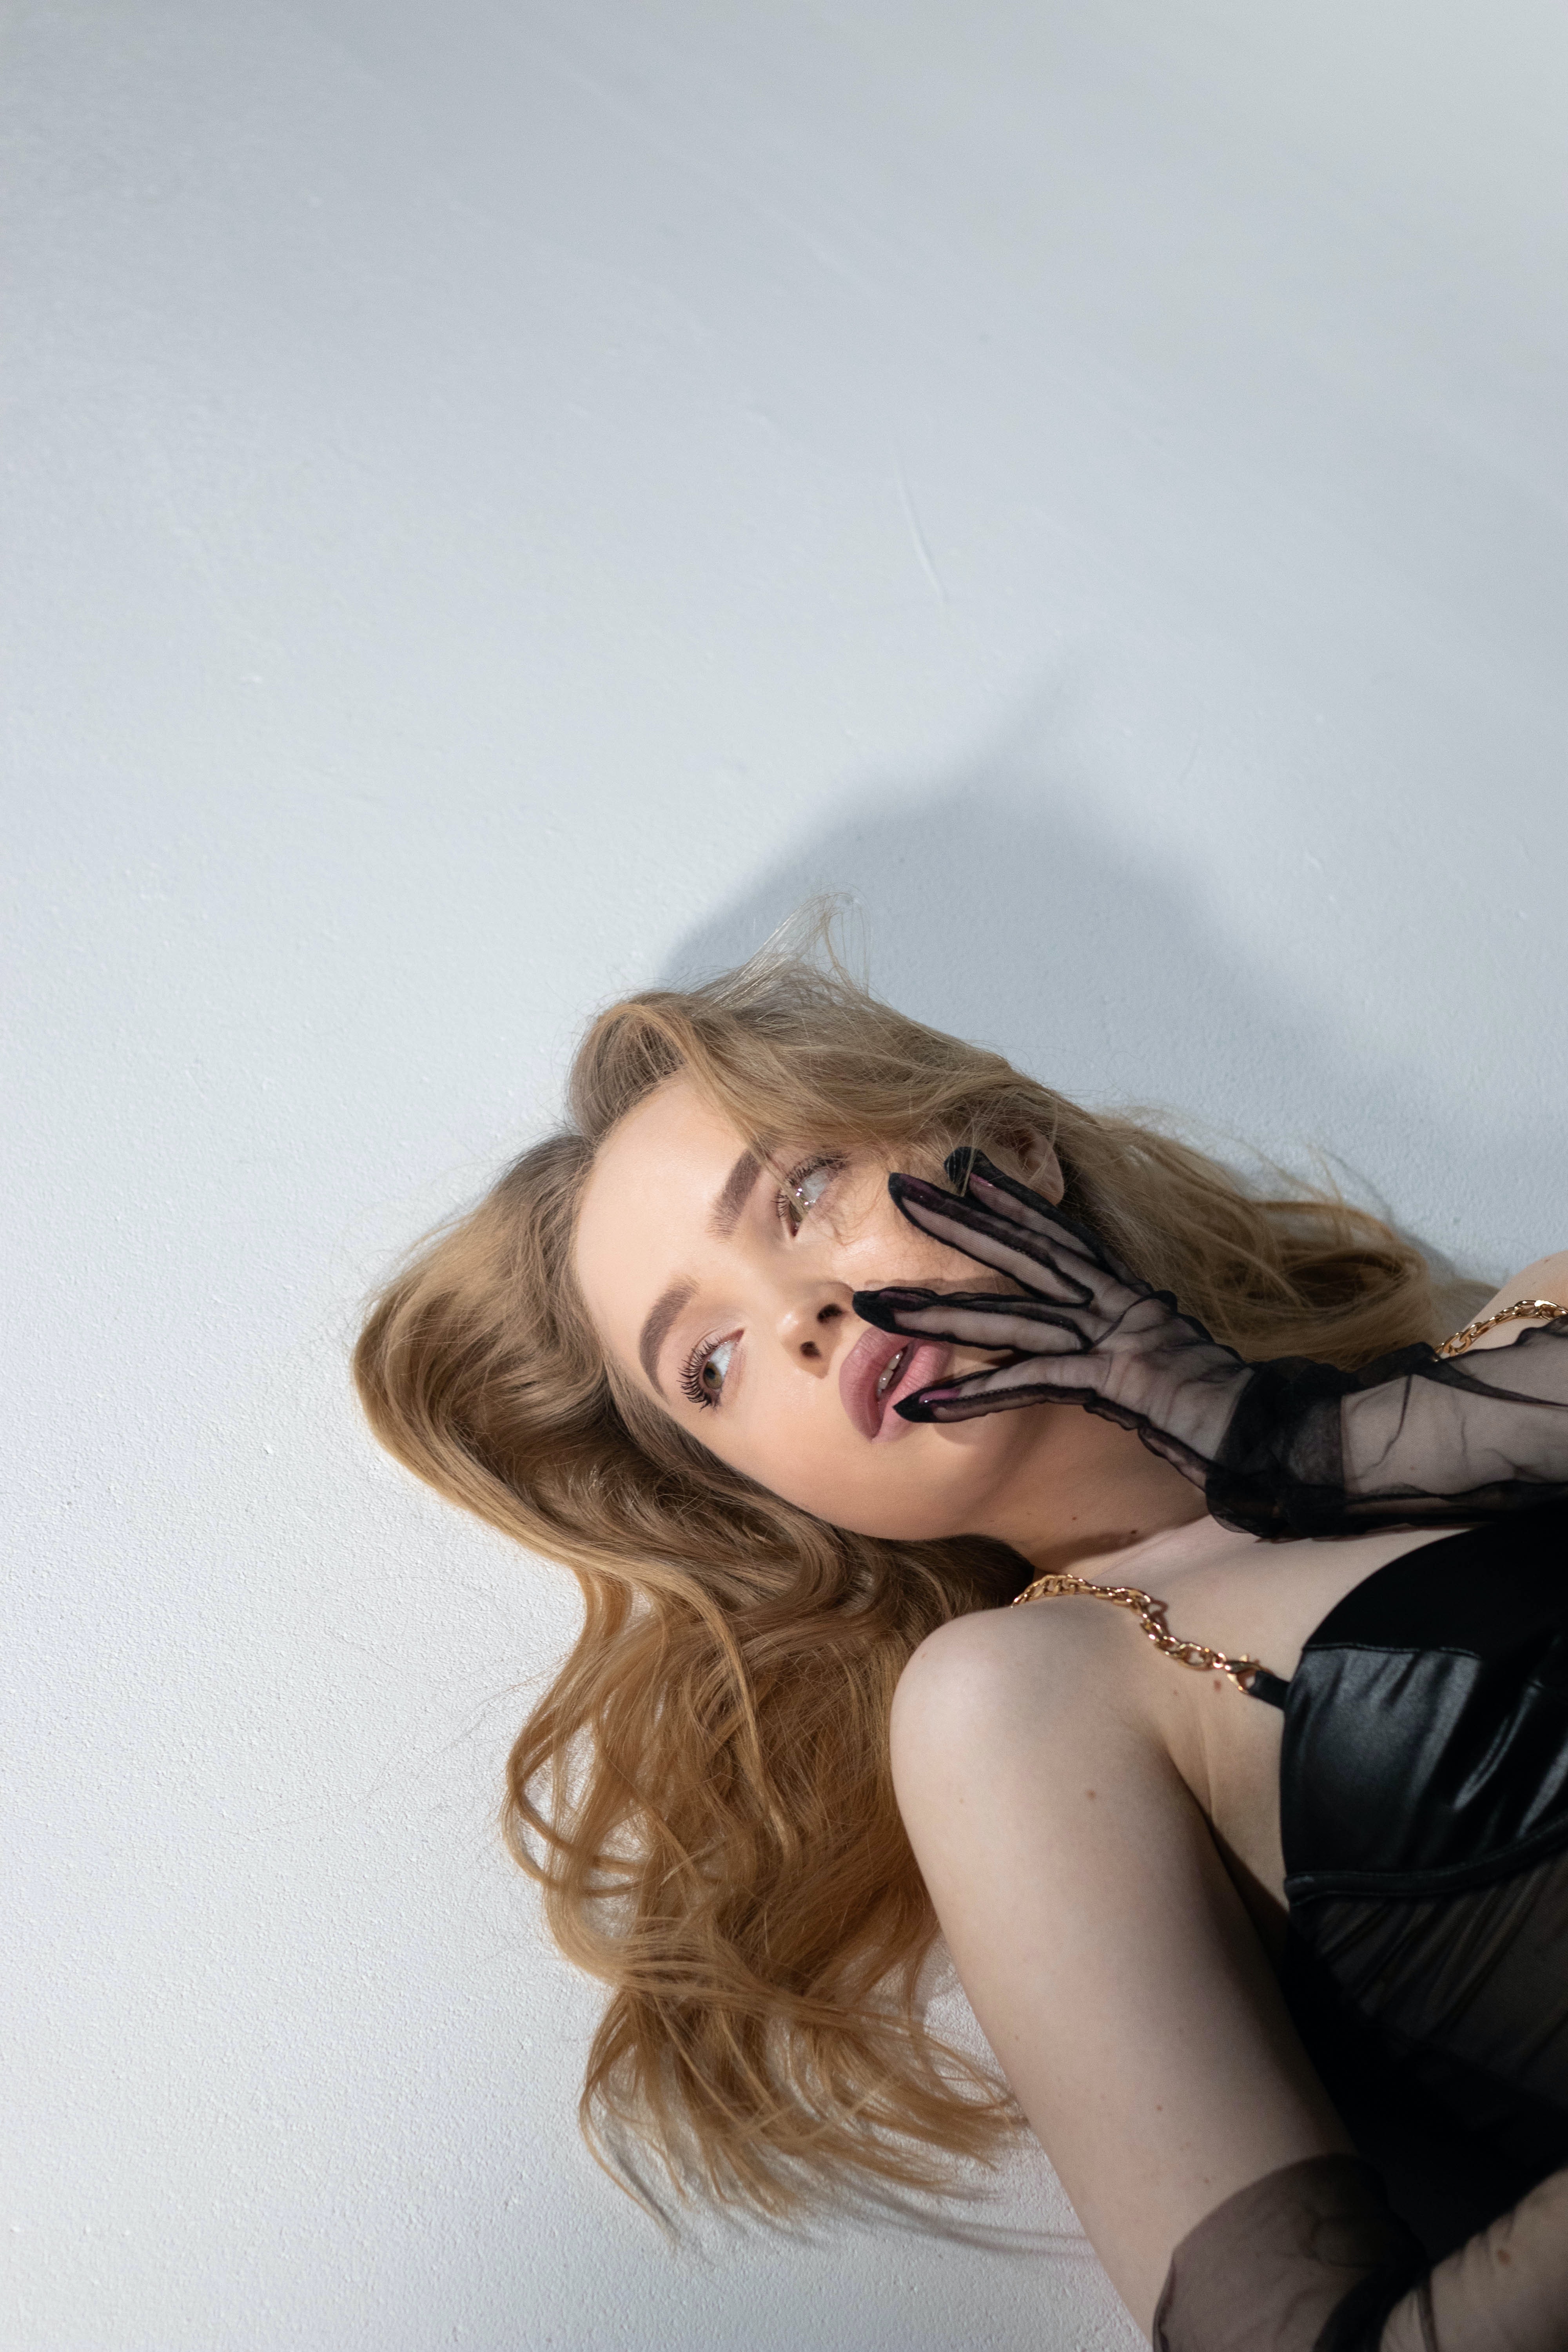
woman, joint, skin, lip, arm, eye, eyelash, flash photography, grey, thigh, comfort, happy, black hair, layered hair, knee, eyewear, long hair, elbow, human leg, jewellery, art model, blond, brown hair, fashion model, sitting, fashion design, fashion accessory, waist, portrait photography, chest, tattoo, hair coloring, photo shoot, portrait, necklace